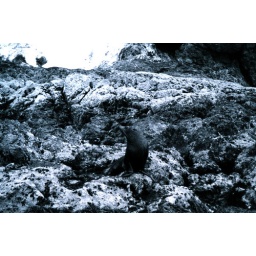
There were sea lions all along the rocks and in the water. They were so cute!